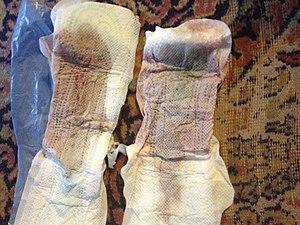
Une serviette hygiénique est une protection hygiénique externe principalement destinée à absorber les flux sanguins issus des menstruations, mais aussi consécutifs à une intervention chirurgicale du vagin ou du col de l'utérus ou encore après un accouchement. Contrairement au tampon hygiénique, il s'agit d'une protection externe qui se fixe sur les sous-vêtements de type culotte.